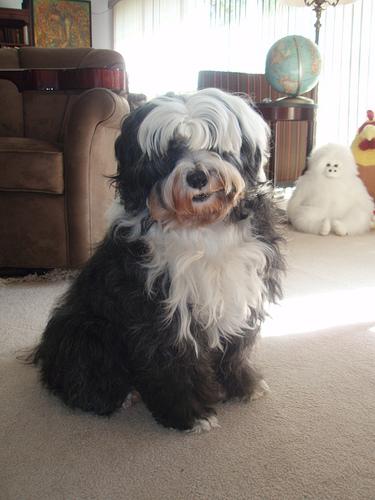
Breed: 203-n000021-Tibetan_terrier